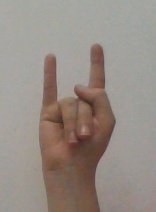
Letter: la